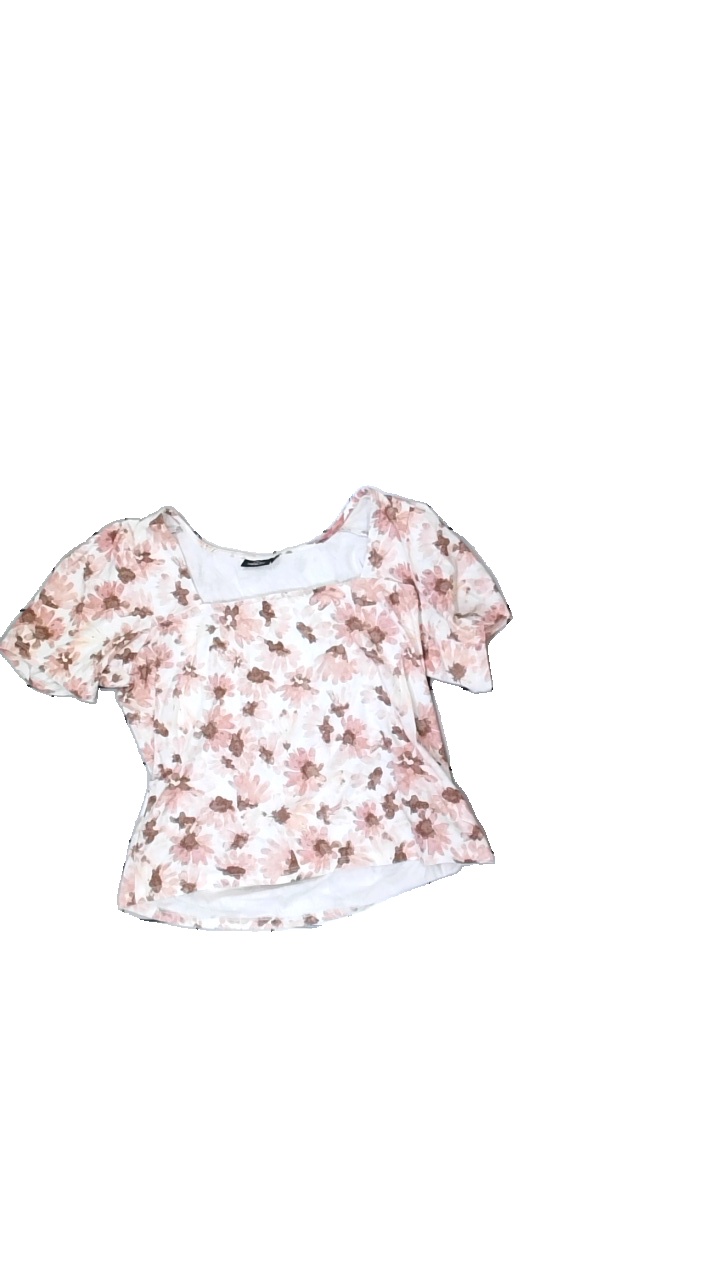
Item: T-shirt (Ladies)
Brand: Kappahl
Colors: Pink, Brown, White
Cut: Regular
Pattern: Floral print
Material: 100% Cotton
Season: All
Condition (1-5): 5
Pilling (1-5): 5
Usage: Reuse
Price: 50-100